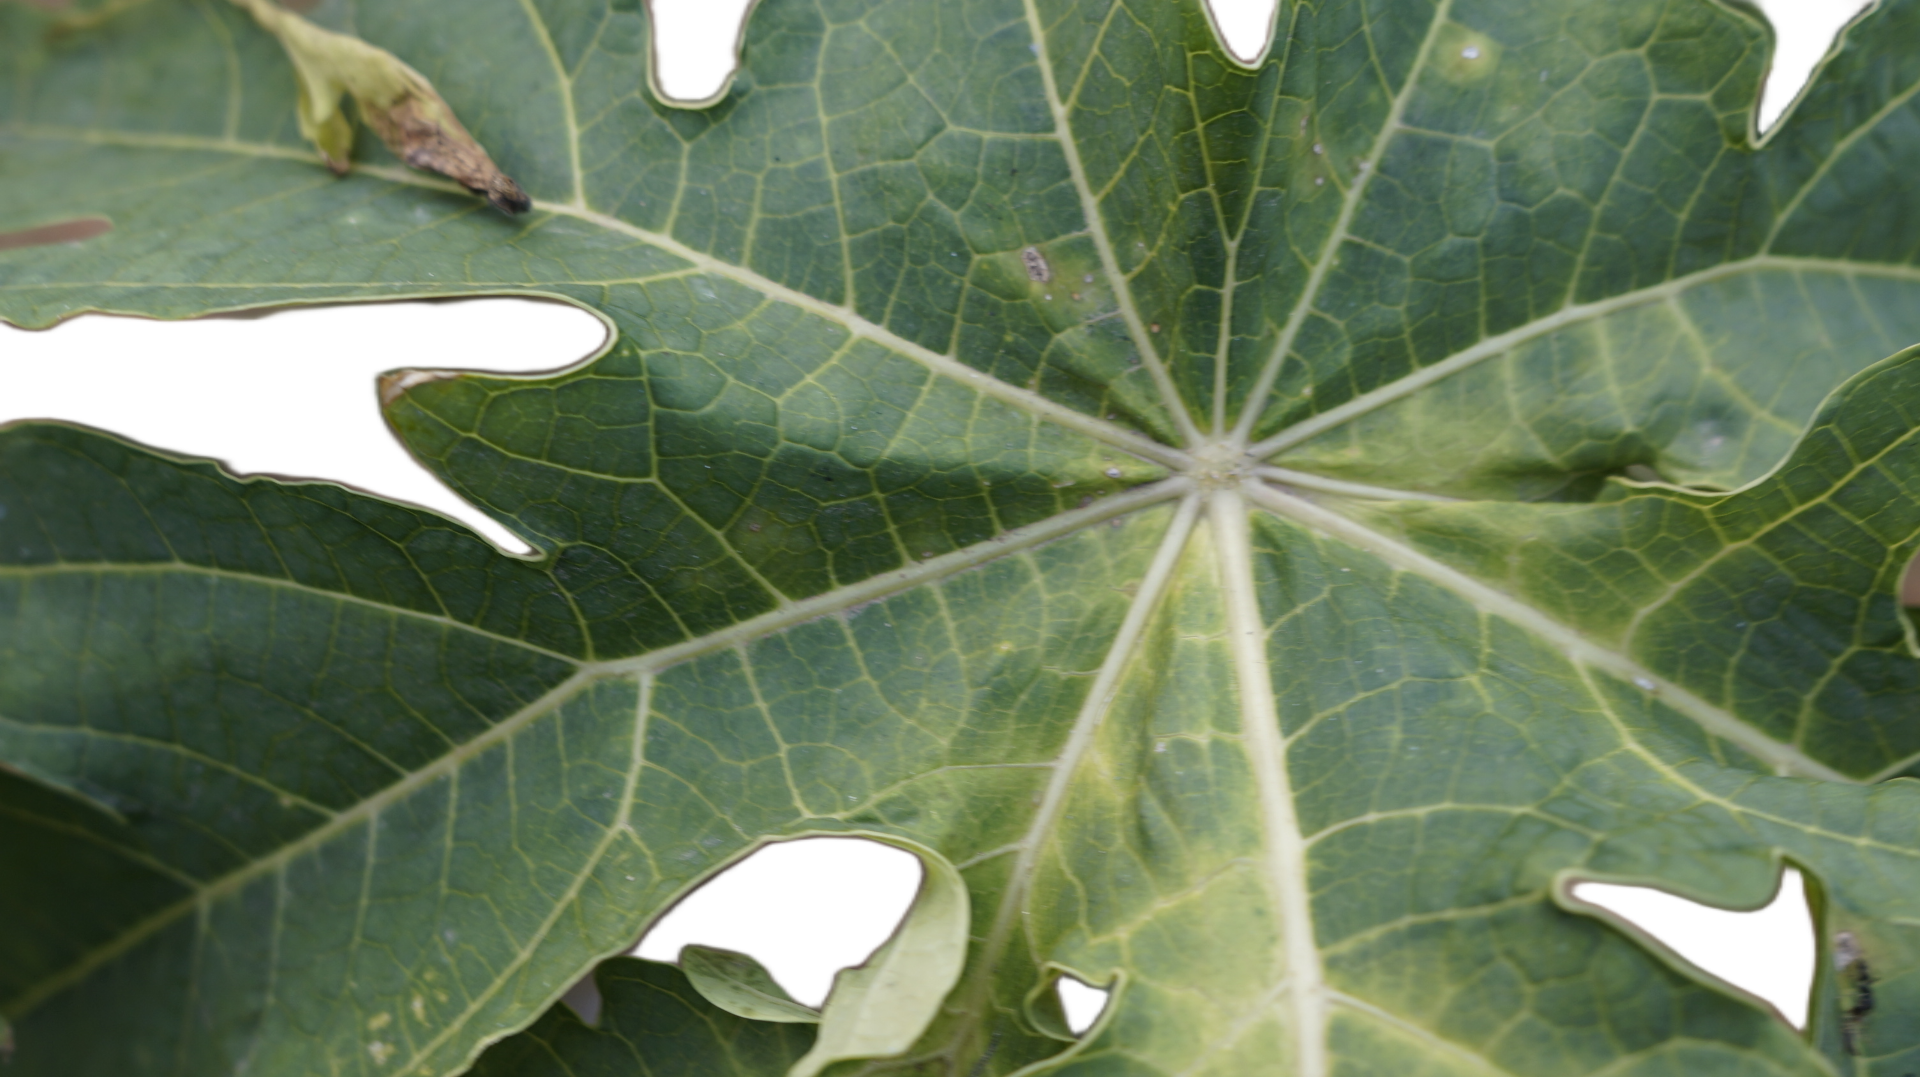
Crop: Papaya
Label: Curled_Yellow_Spot